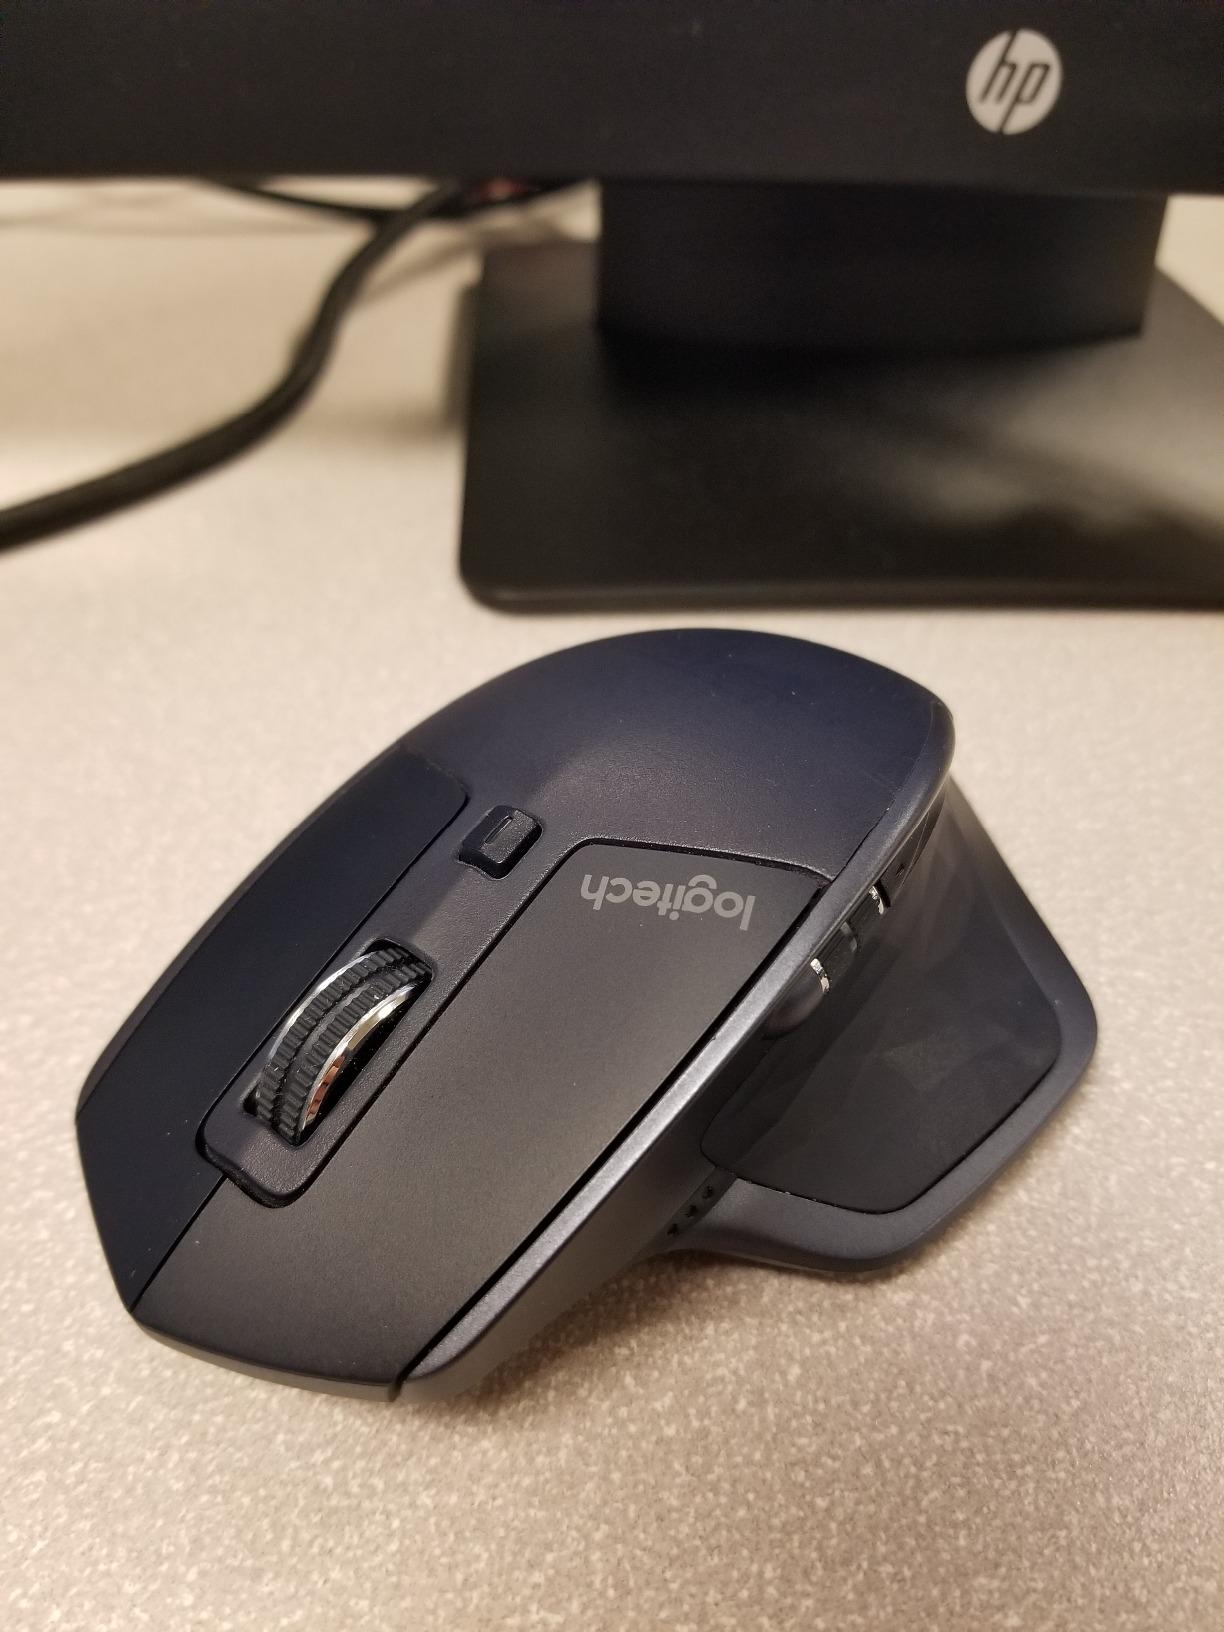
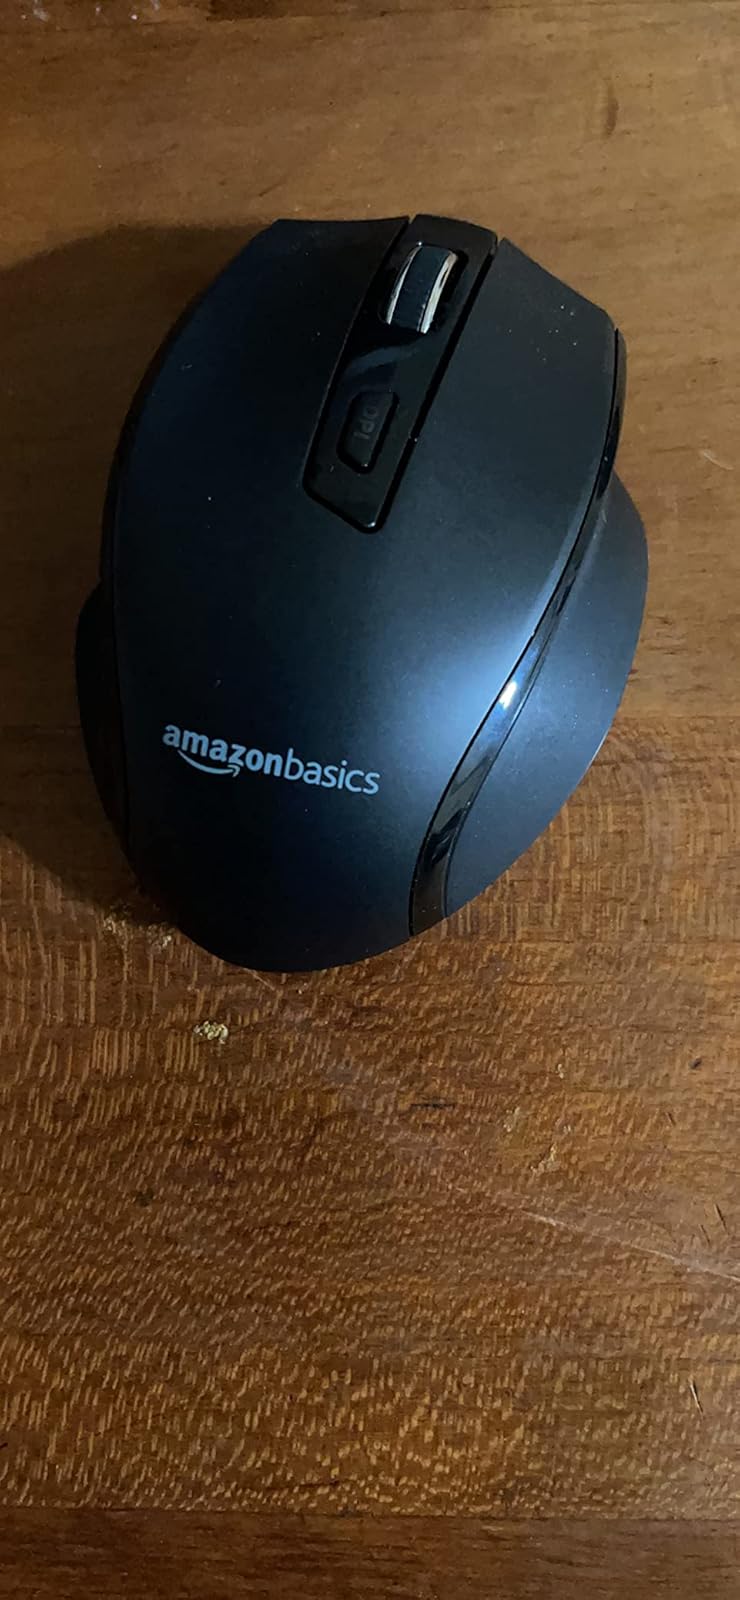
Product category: mouse
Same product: no